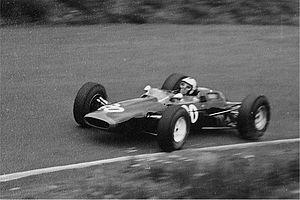
Résultats du Grand Prix d'Allemagne de Formule 1 1965 qui a eu lieu sur le Nürburgring le 1ᵉʳ août 1965.
Richard James David Attwood, dit « Dickie » Attwood, né le 4 avril 1940 à Wolverhampton, en Angleterre, est un pilote automobile britannique.